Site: brandenburg
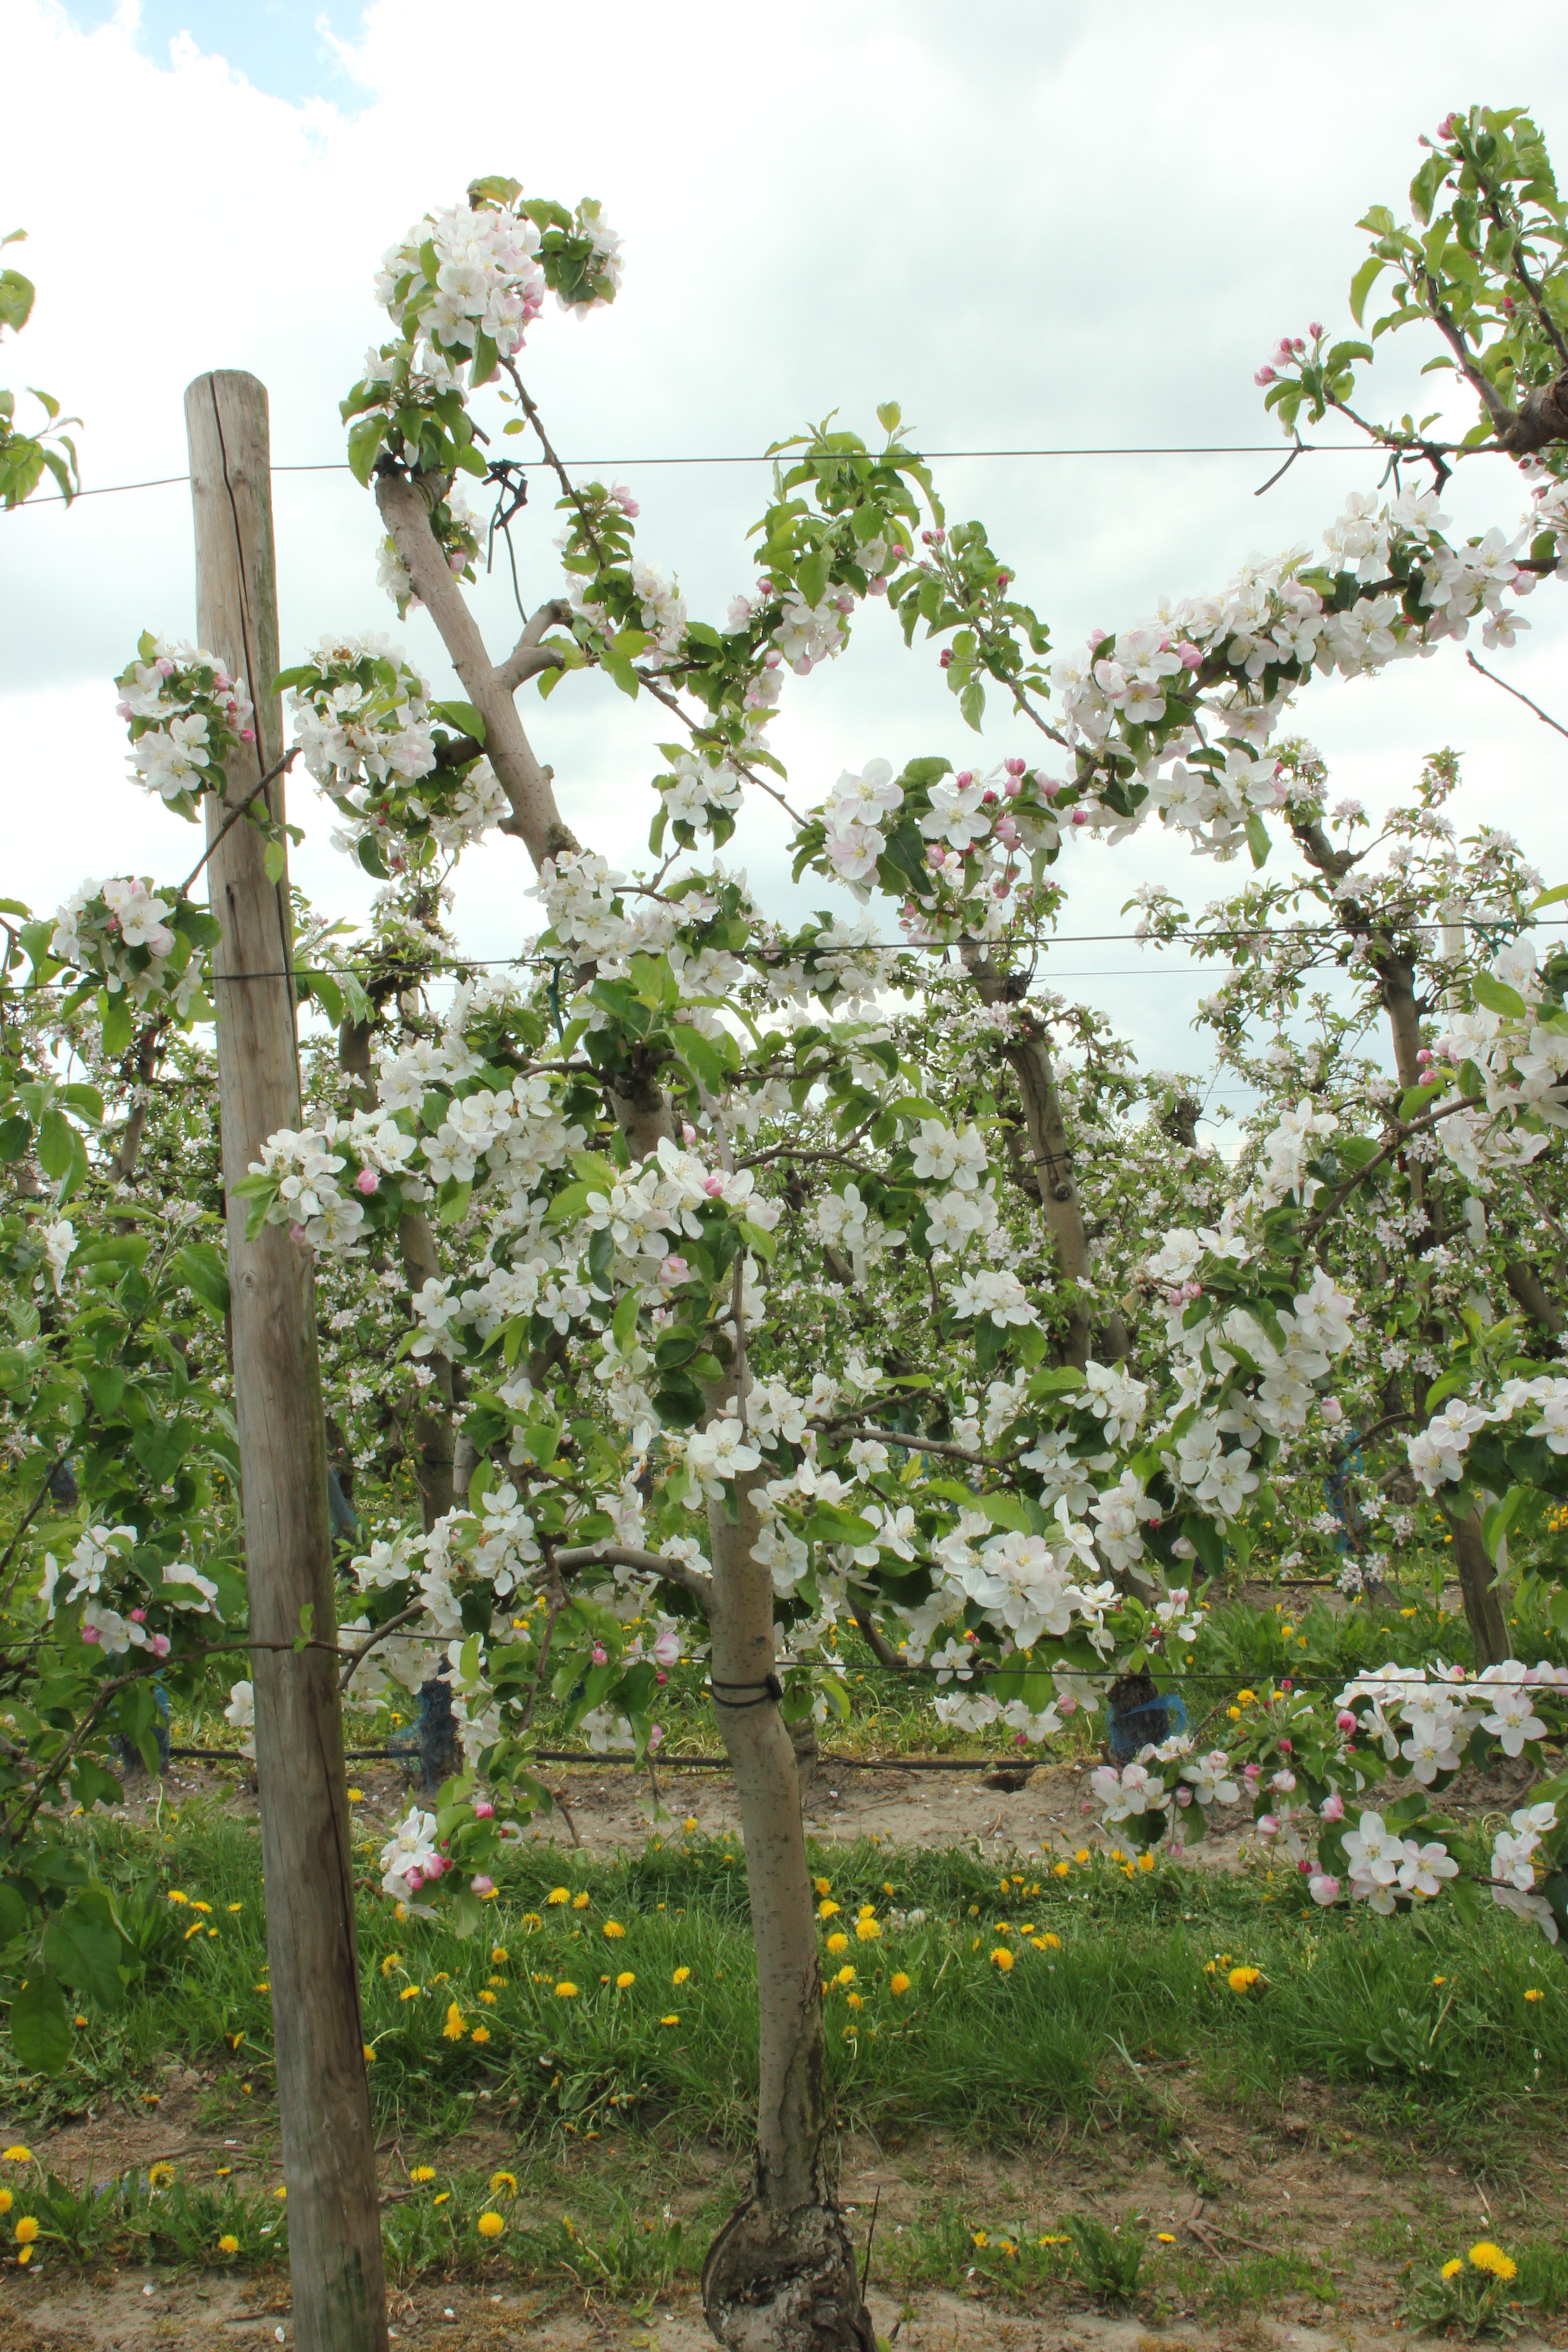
Growth stage (BBCH 65): Flowering